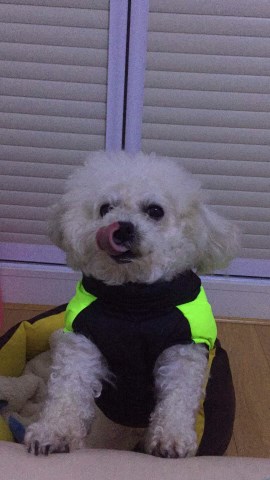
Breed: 2925-n000114-toy_poodle